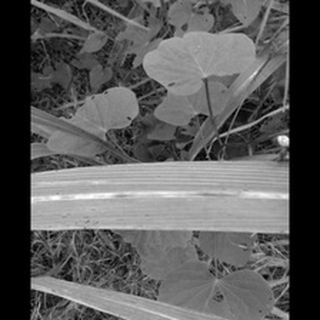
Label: sugarcane_red_rot